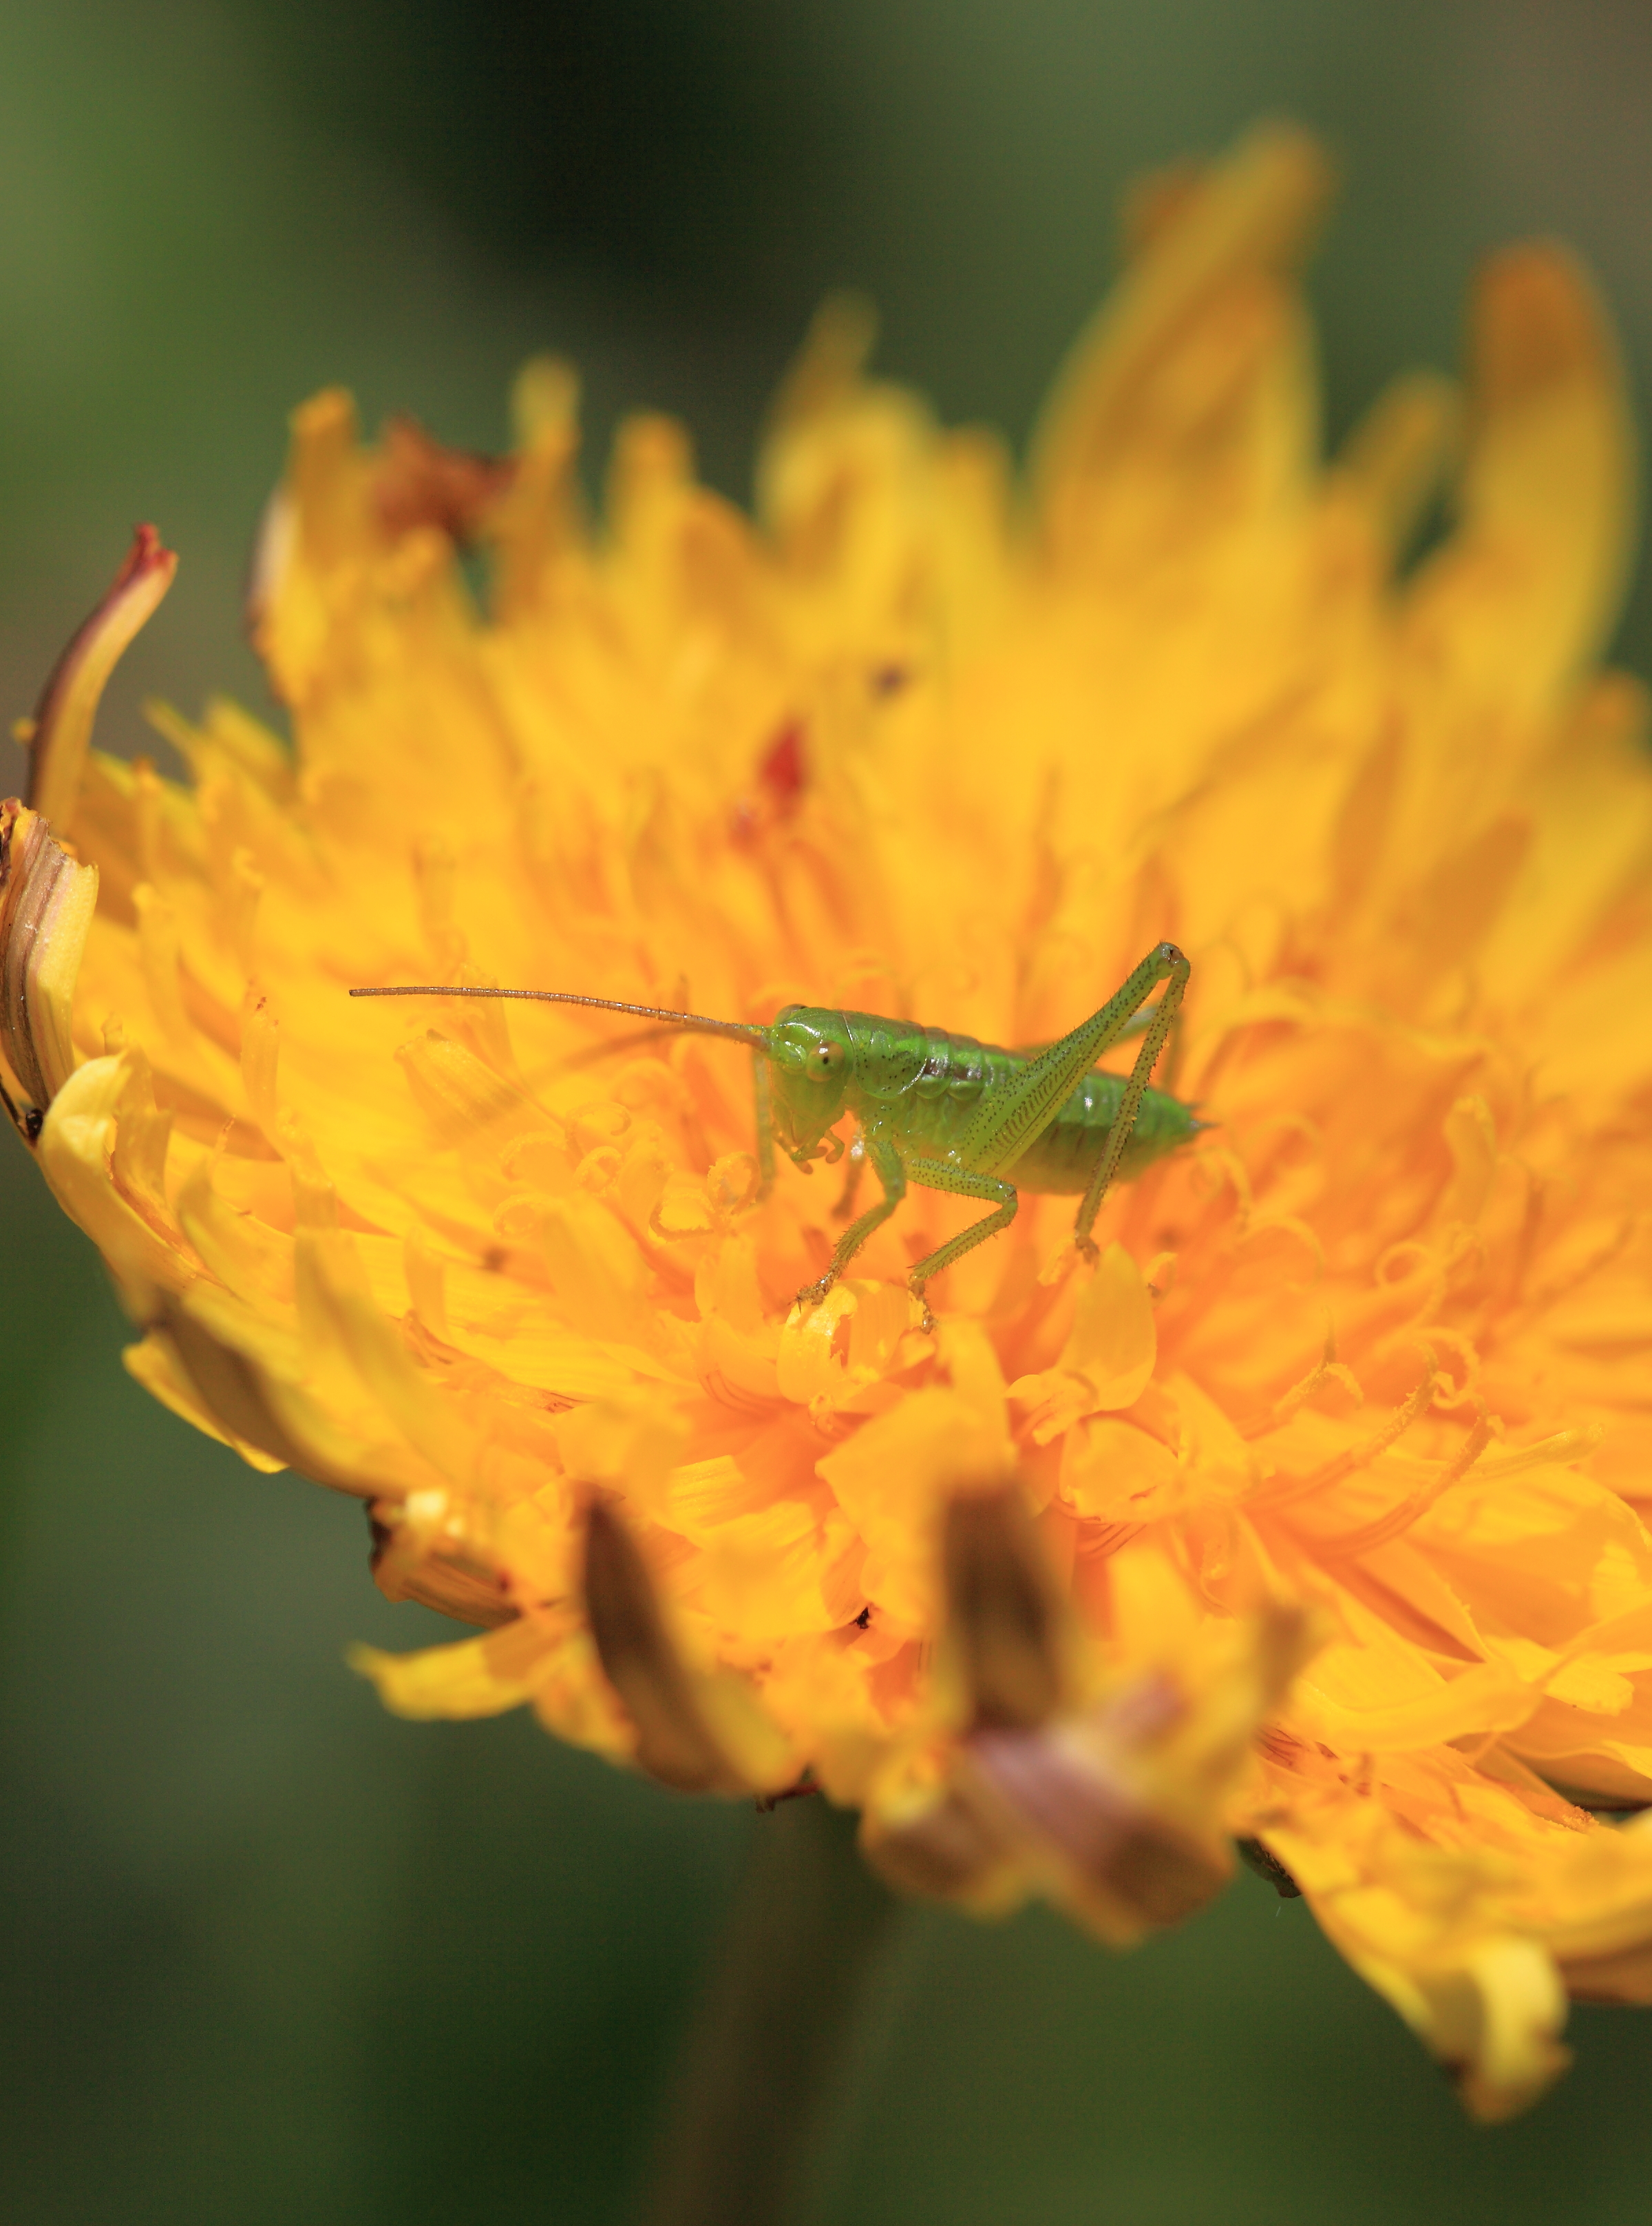
nature, blossom, plant, photography, dandelion, leaf, flower, petal, pollen, high, insect, autumn, botany, butterfly, yellow, flora, fauna, invertebrate, wildflower, close up, taraxacum, tochigi, 5d, hires, markii, bushcricket, nectar, longhornedgrasshopper, katydid, tettigoniidae, hi, res, resolution, macro photography, honey bee, ohirayama, plant stem, membrane winged insect